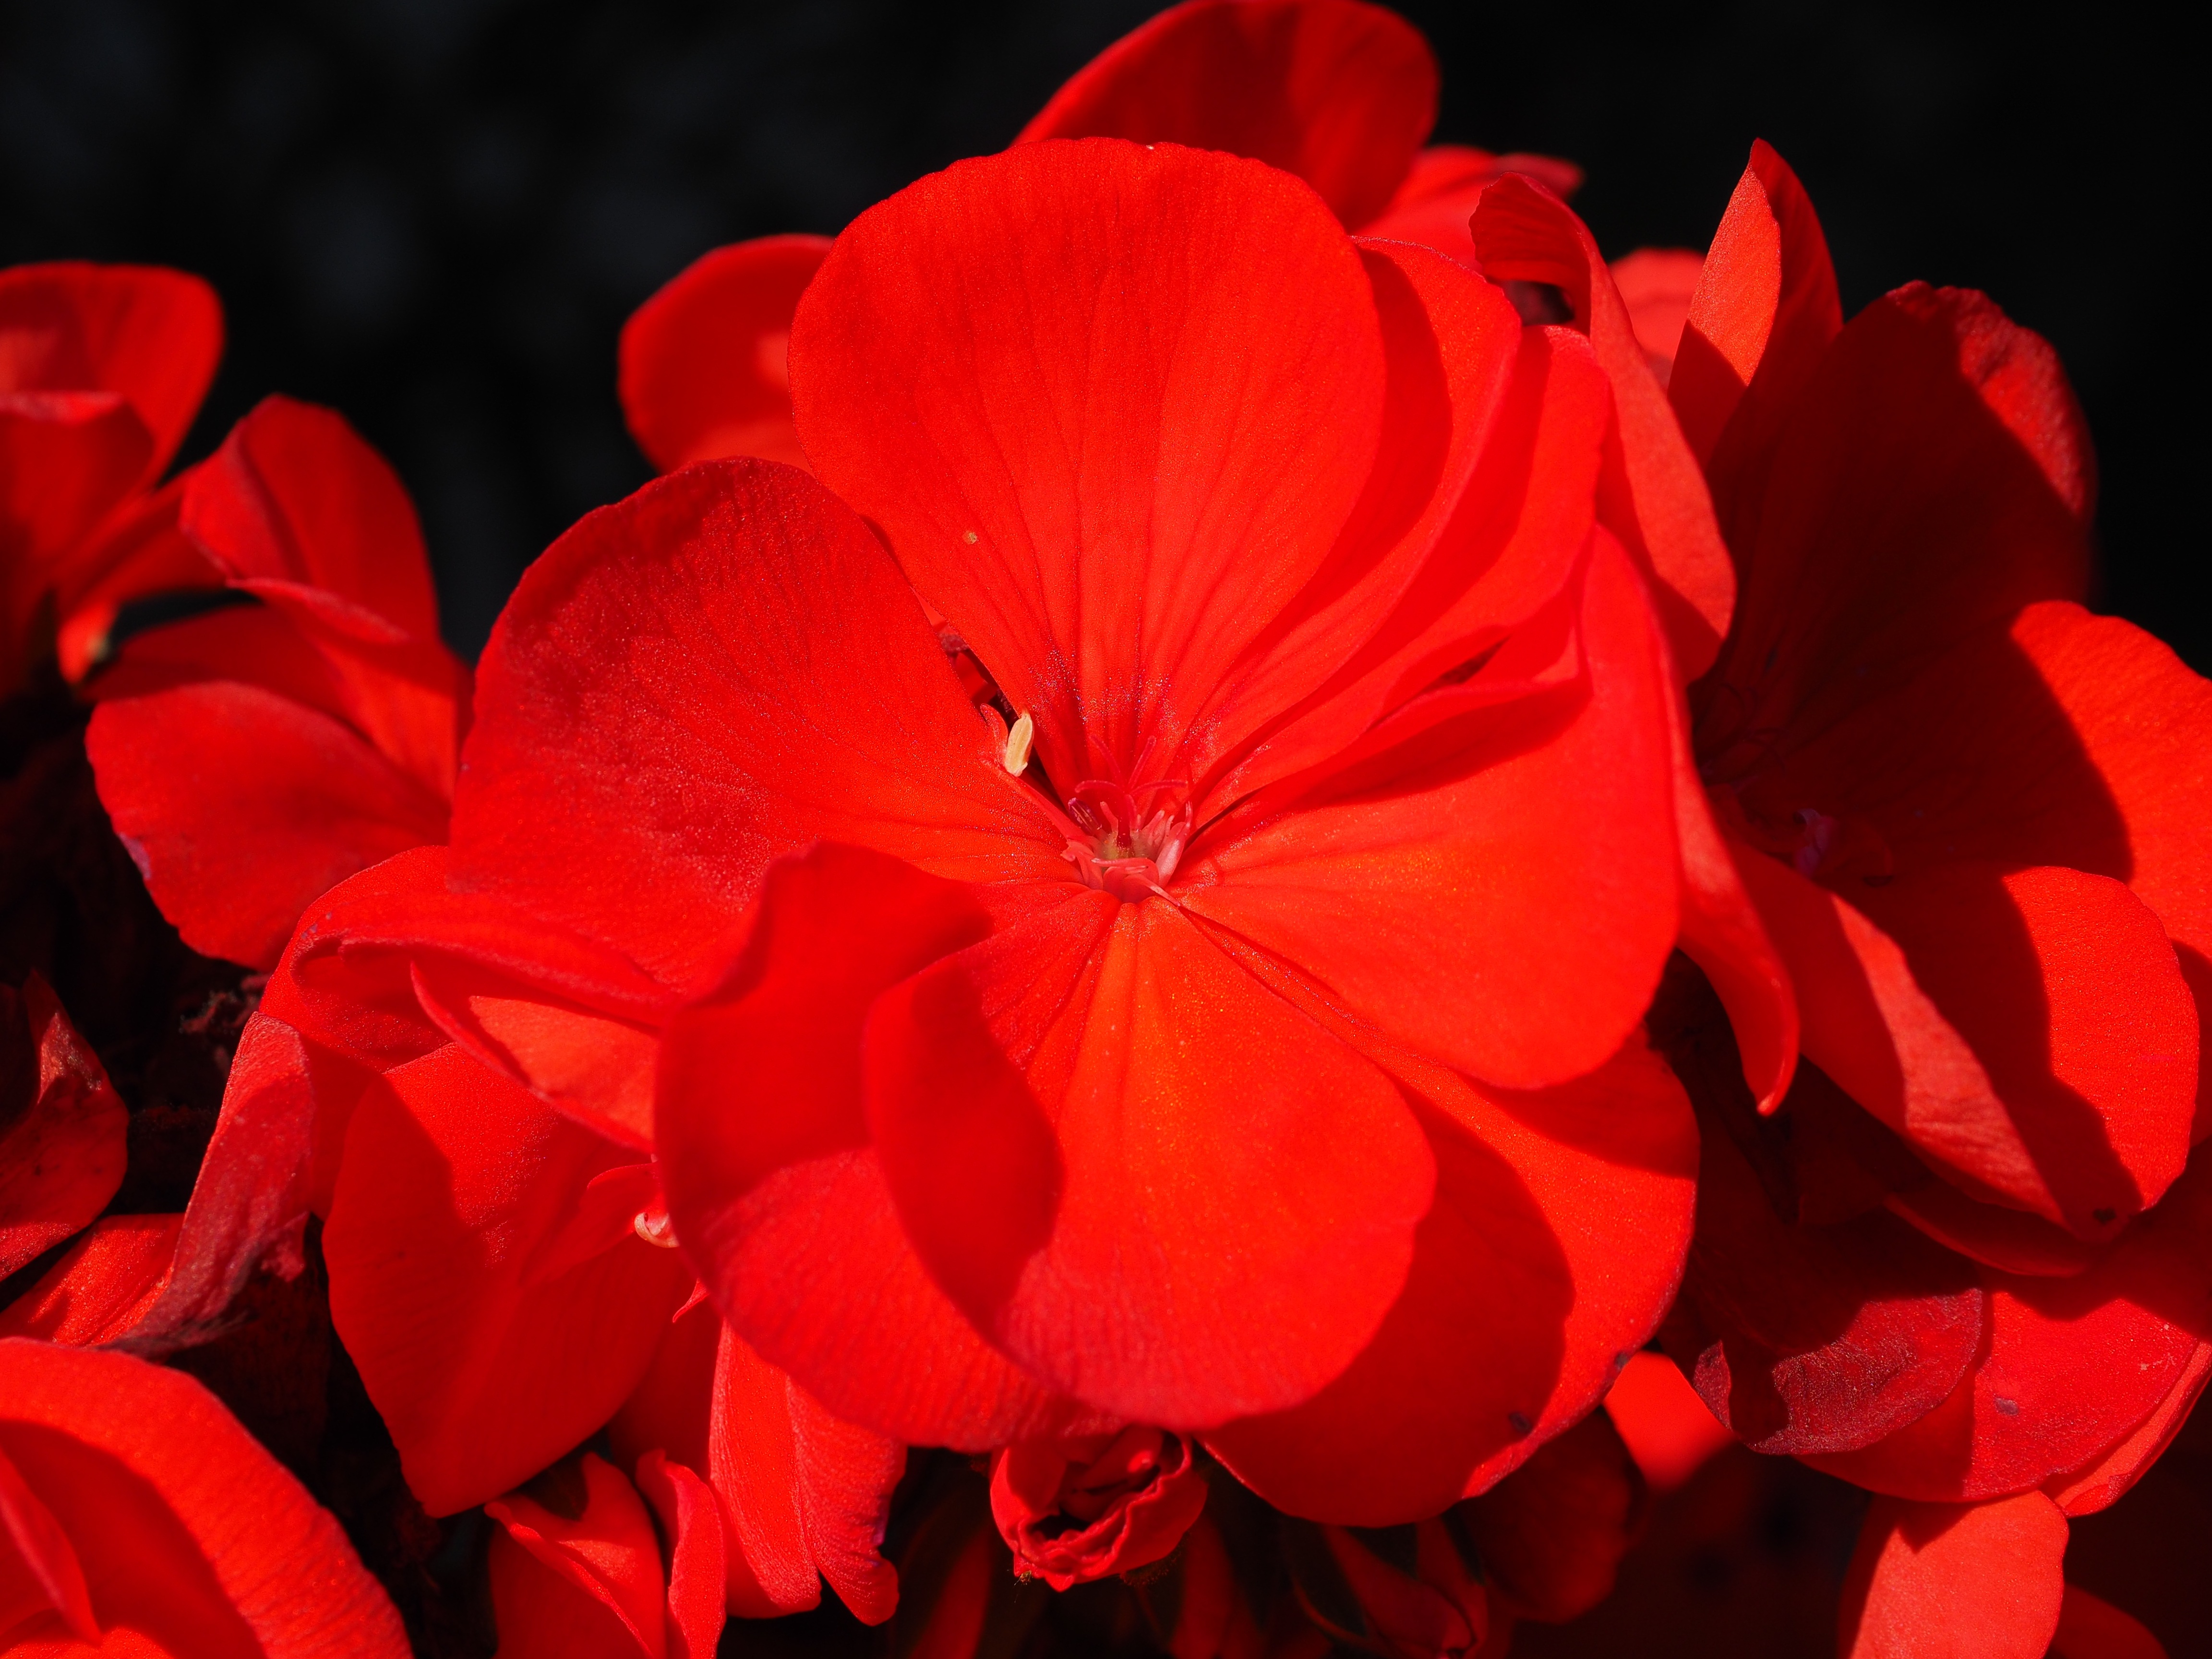
plant, flower, petal, red, colorful, pink, flora, flowers, geranium, carnation, dianthus, macro photography, ornamental plant, flowering plant, balcony plant, container plant, red geranium, bright red, geranium greenhouse, hang geranium, garden geranium, land plant